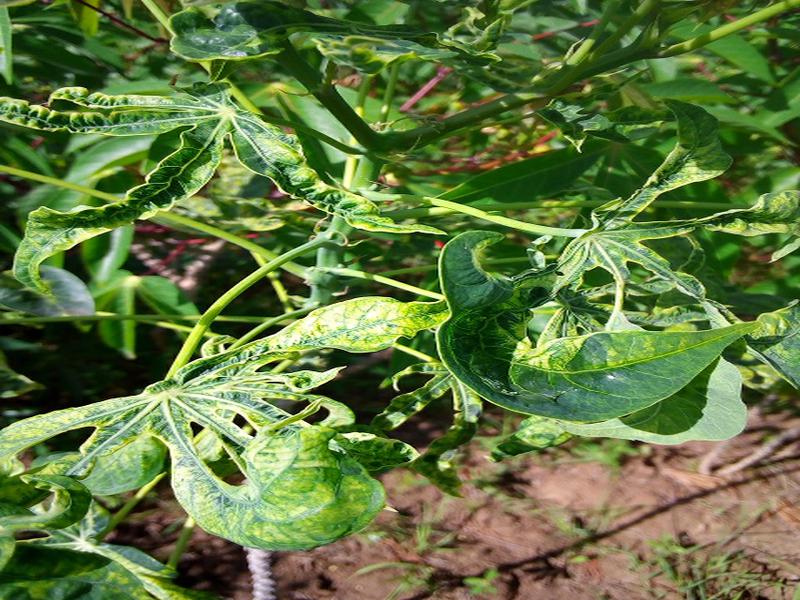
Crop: cassava
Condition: mosaic_disease